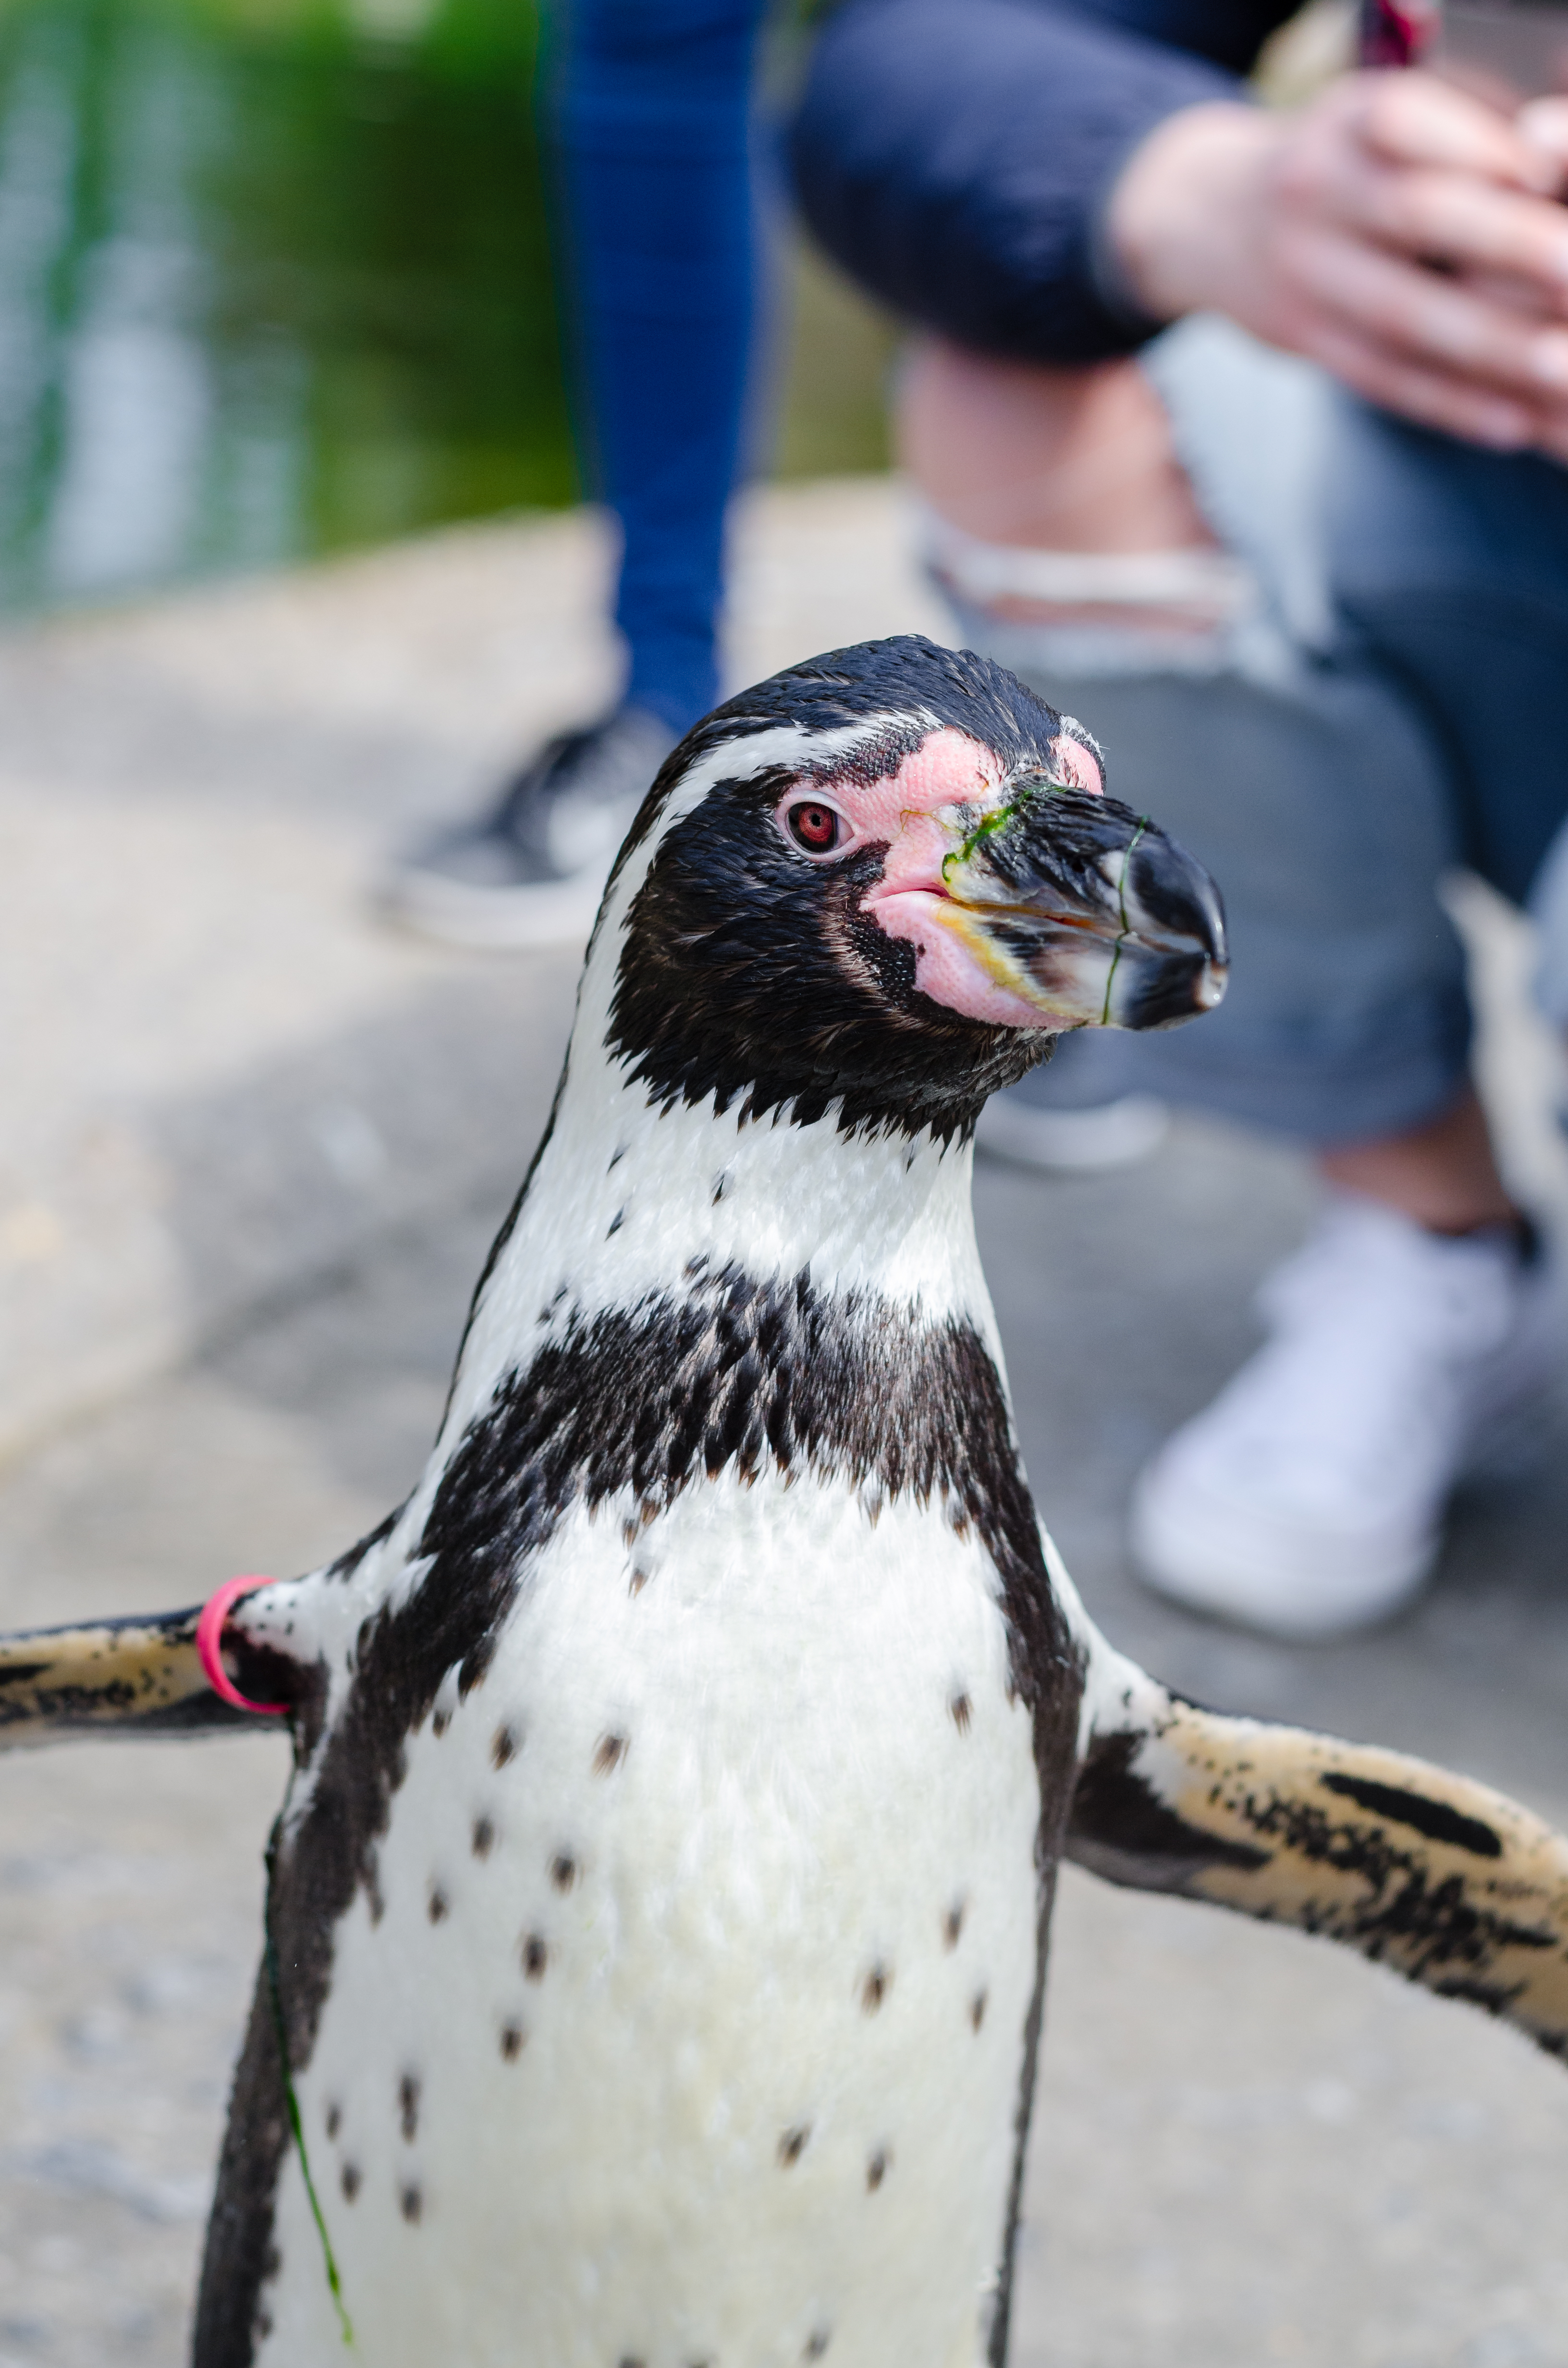
winter, bird, animal, cute, wildlife, zoo, fauna, penguin, close up, flightless bird